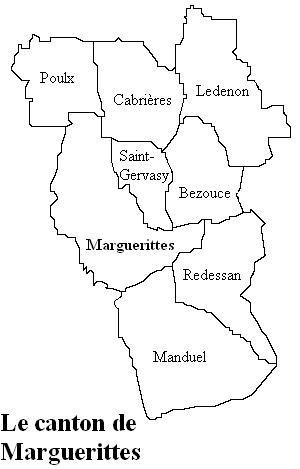
Le canton de Marguerittes est une division administrative du département du Gard, dans l’arrondissement de Nîmes.